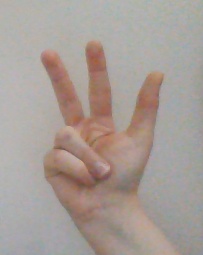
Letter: al